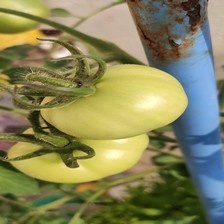
Label: tomato